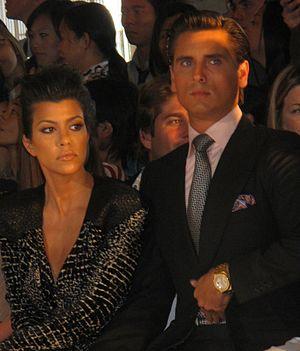
Scott Disick &amp
Kourtney Mary Kardashian, née le 18 avril 1979 à Los Angeles est une productrice, animatrice, actrice, mannequin et femme d'affaires américaine ainsi qu'une personnalité médiatique.